Maggie Knight

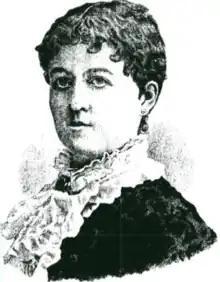
Maggie Knight

She played leading lady to Wybert Reeve in many productions at the Sydney Opera House, in 1883, and also at the Gaiety Theatre. Among her roles were: